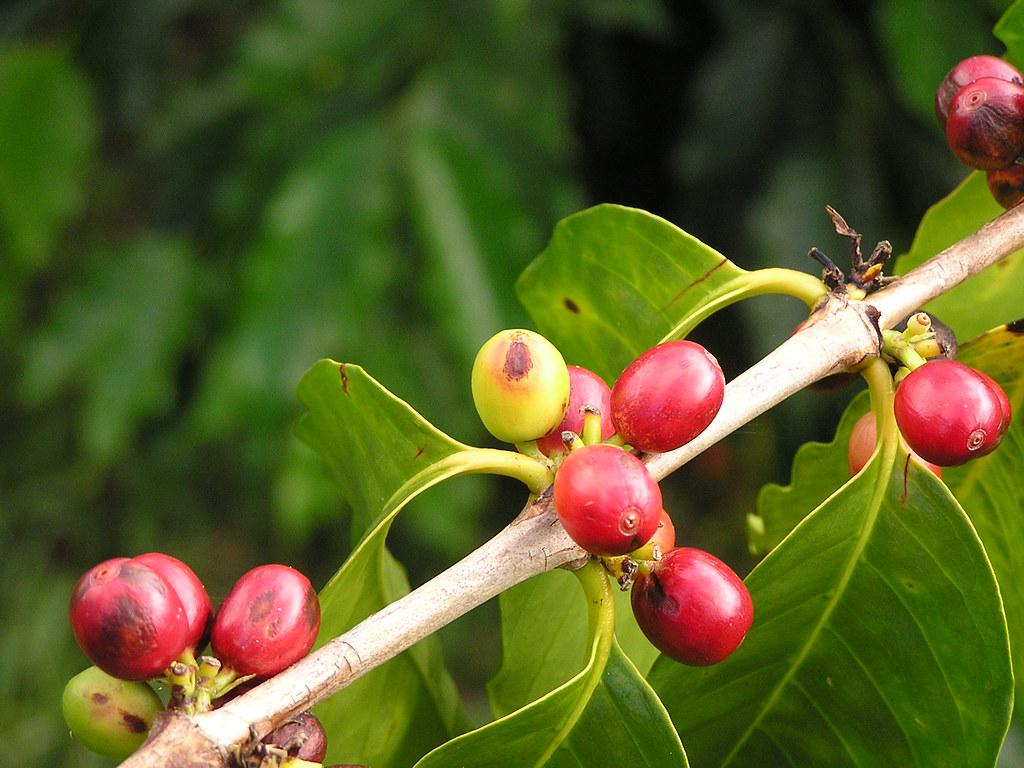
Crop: unknown
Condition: coffee_coffee_berry_blotch